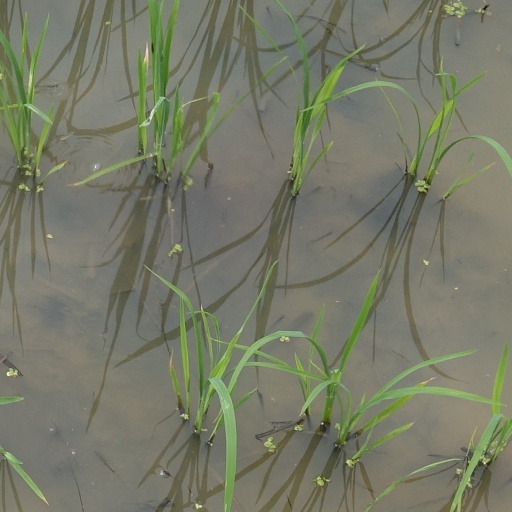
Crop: rice